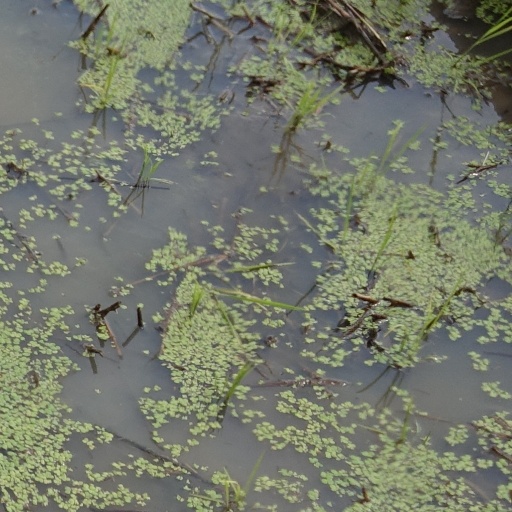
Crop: rice